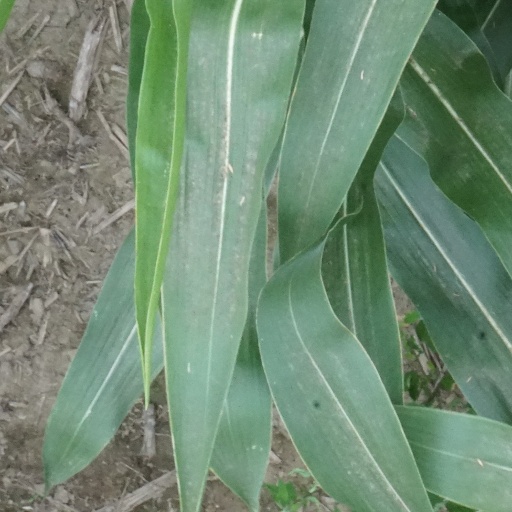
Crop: maize; corn